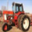
Label: tractor